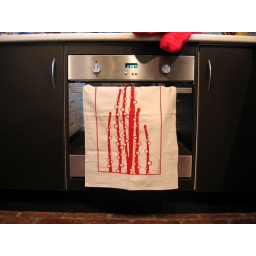
14 March : new tea towel in situ (and red oven gloves hanging down fetchingly)